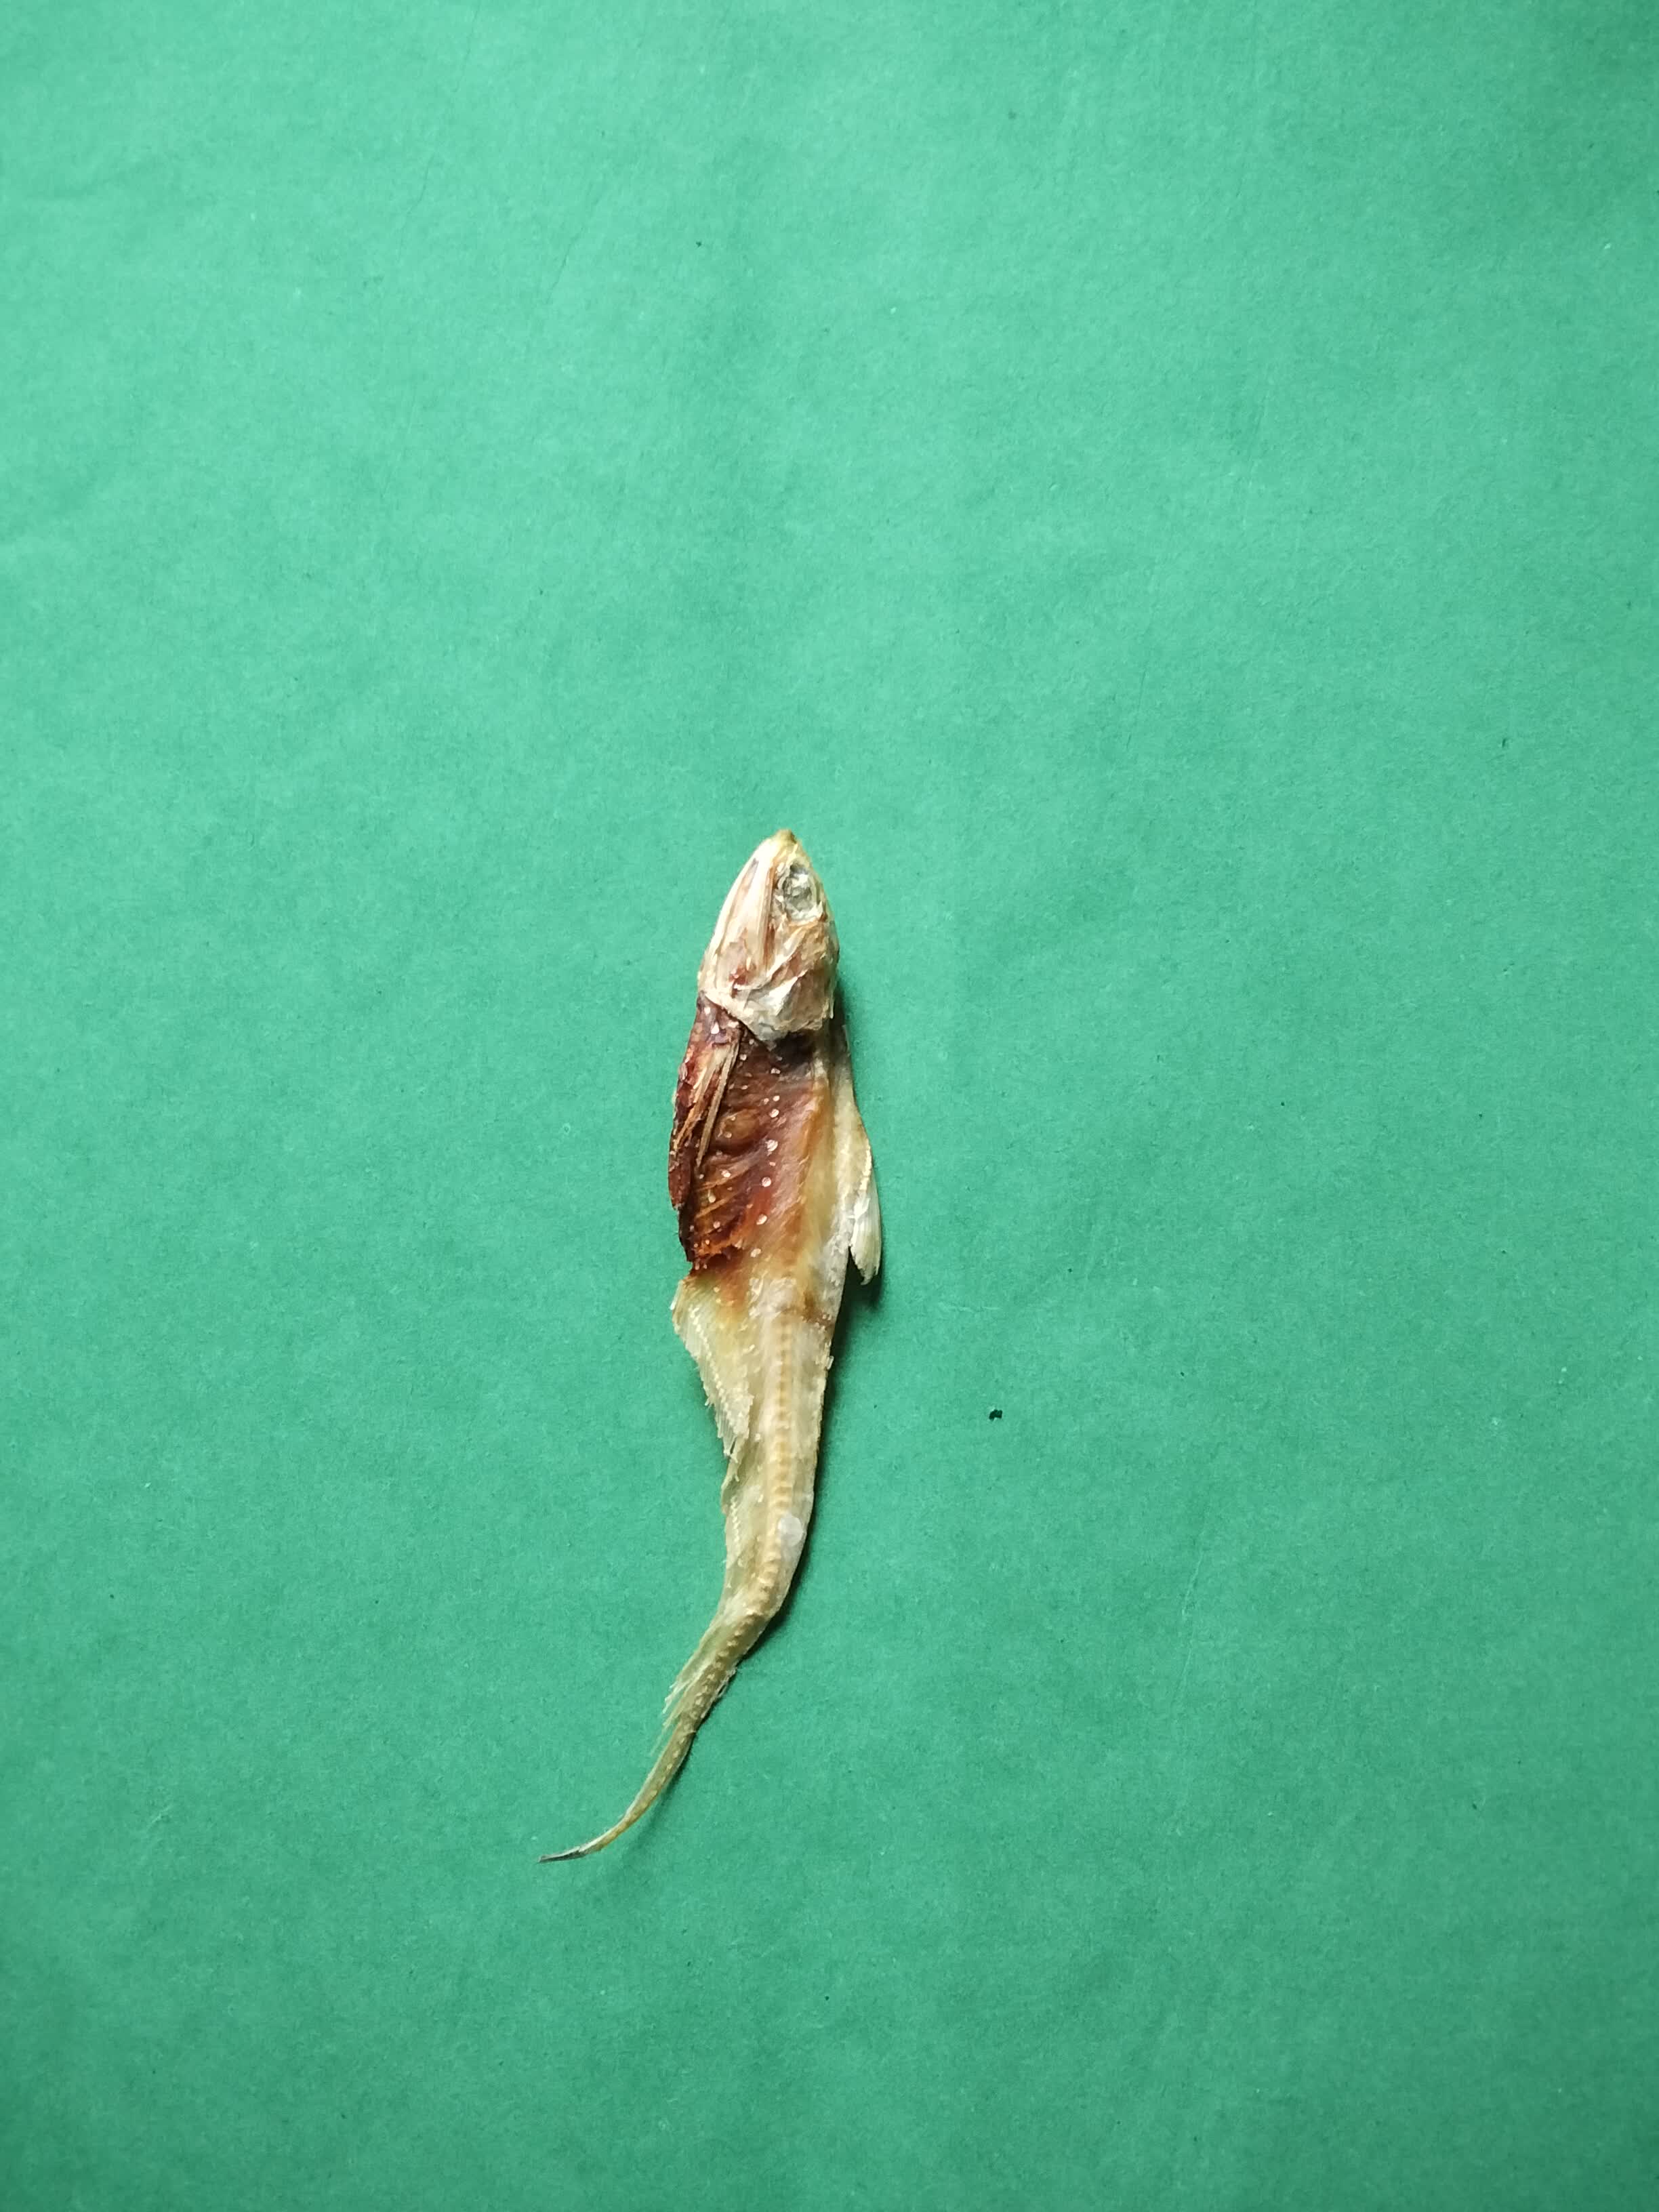
Species: Shundori